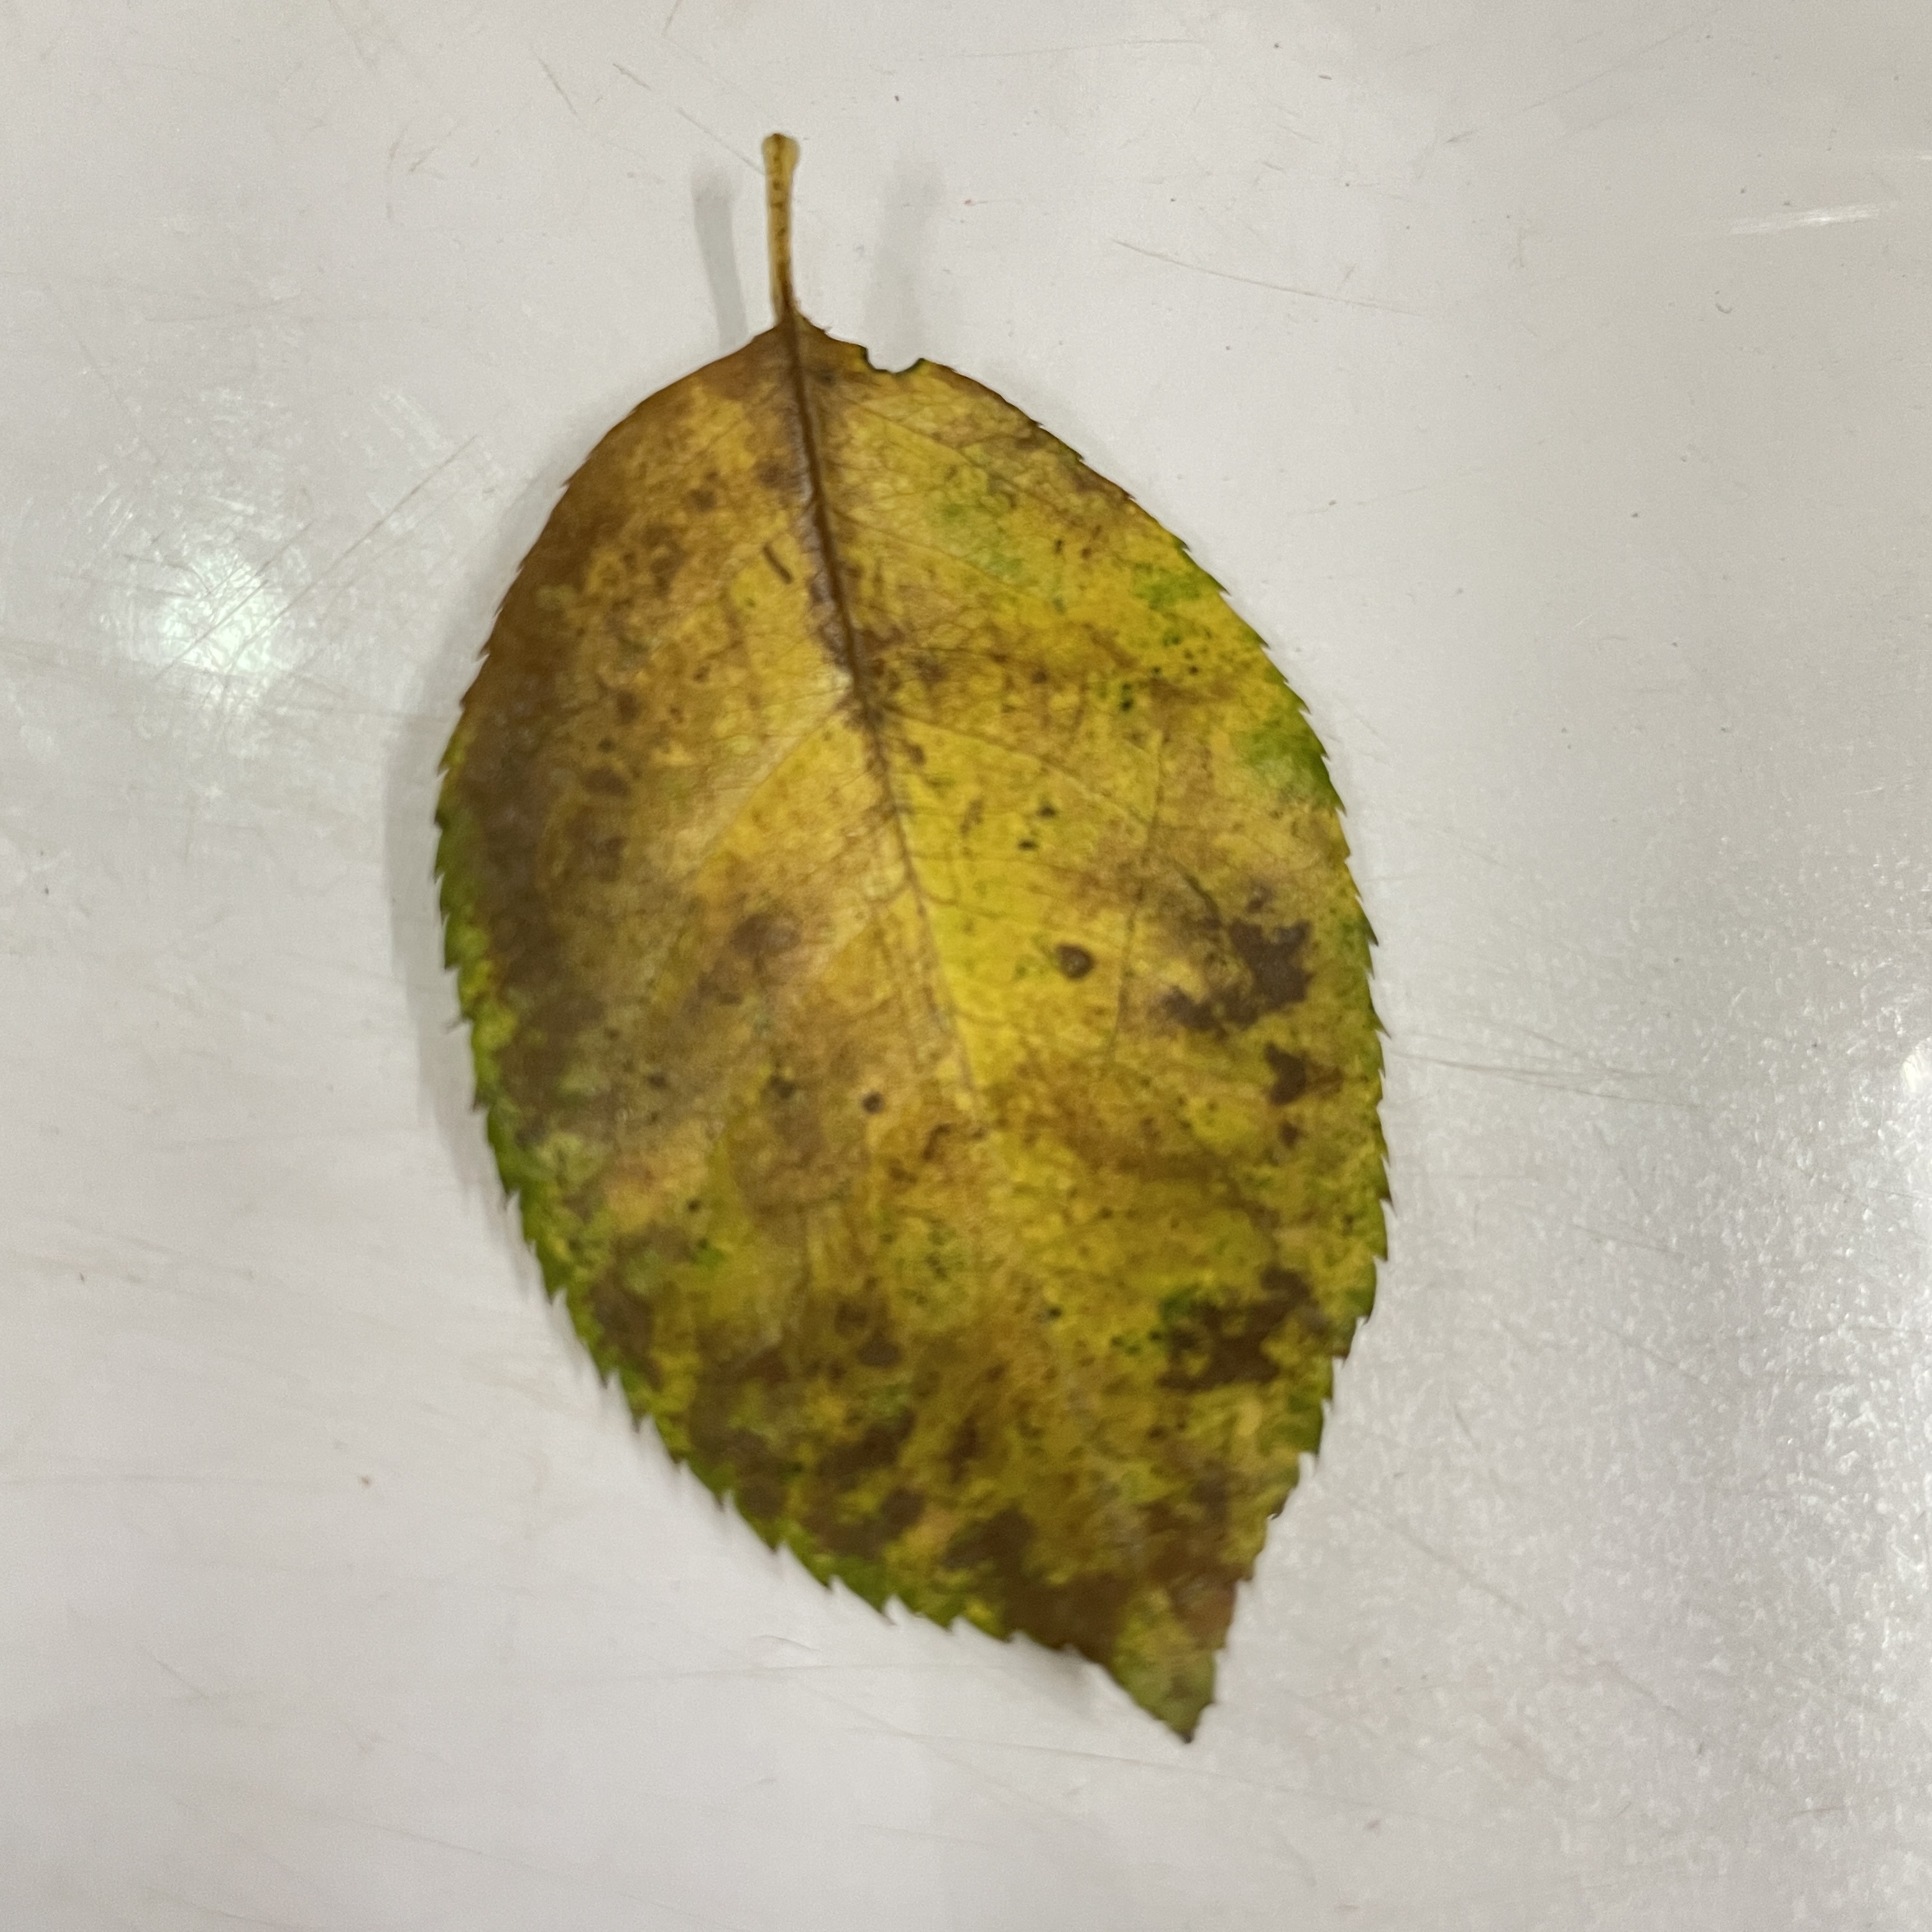
Label: Black Spot